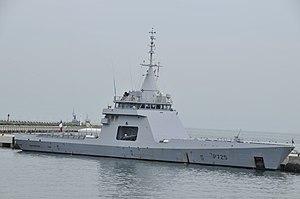
Kership est une co-entreprise fondée en 2013 par Piriou et DCNS.
L'Adroit, renommé Bouchard lors de son entrée en service dans la marine argentine en 2019, est un patrouilleur hauturier de la famille Gowind spécialement conçu par DCNS, pour mener à bien des missions de sauvegarde maritime. Il dispose d’un large champ d’actions grâce à un ensemble de moyens de prévention et d'action nécessaires aux tâches de surveillance et de police en mer : embarcations rapides pour commandos, hélicoptère d'assaut ou de transport, drones de surveillance, intercepteurs de guerre électronique, portes de bordée, moyens de communication haut débit et sécurisés ou encore aides au commandement.
La classe Gowind est une famille de corvettes et de patrouilleur hauturier développée par DCNS en service dans la Marine nationale de 2014 à 2018 et dans la Marine égyptienne depuis 2017.